List of people arrested in the News International phone-hacking scandal

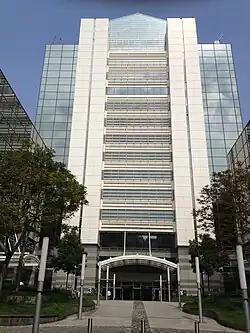
By mid-2012 formal charges had been filed against many News International journalists and executives, including former chief executive Rebekah Brooks.

This is a chronological list of individuals charged with crimes relating to the phone hacking scandal since 1999. Some individuals are listed more than once because they were charged at different times for different offenses. As of September 2012, 31 people had been charged, including five who had been charged twice.